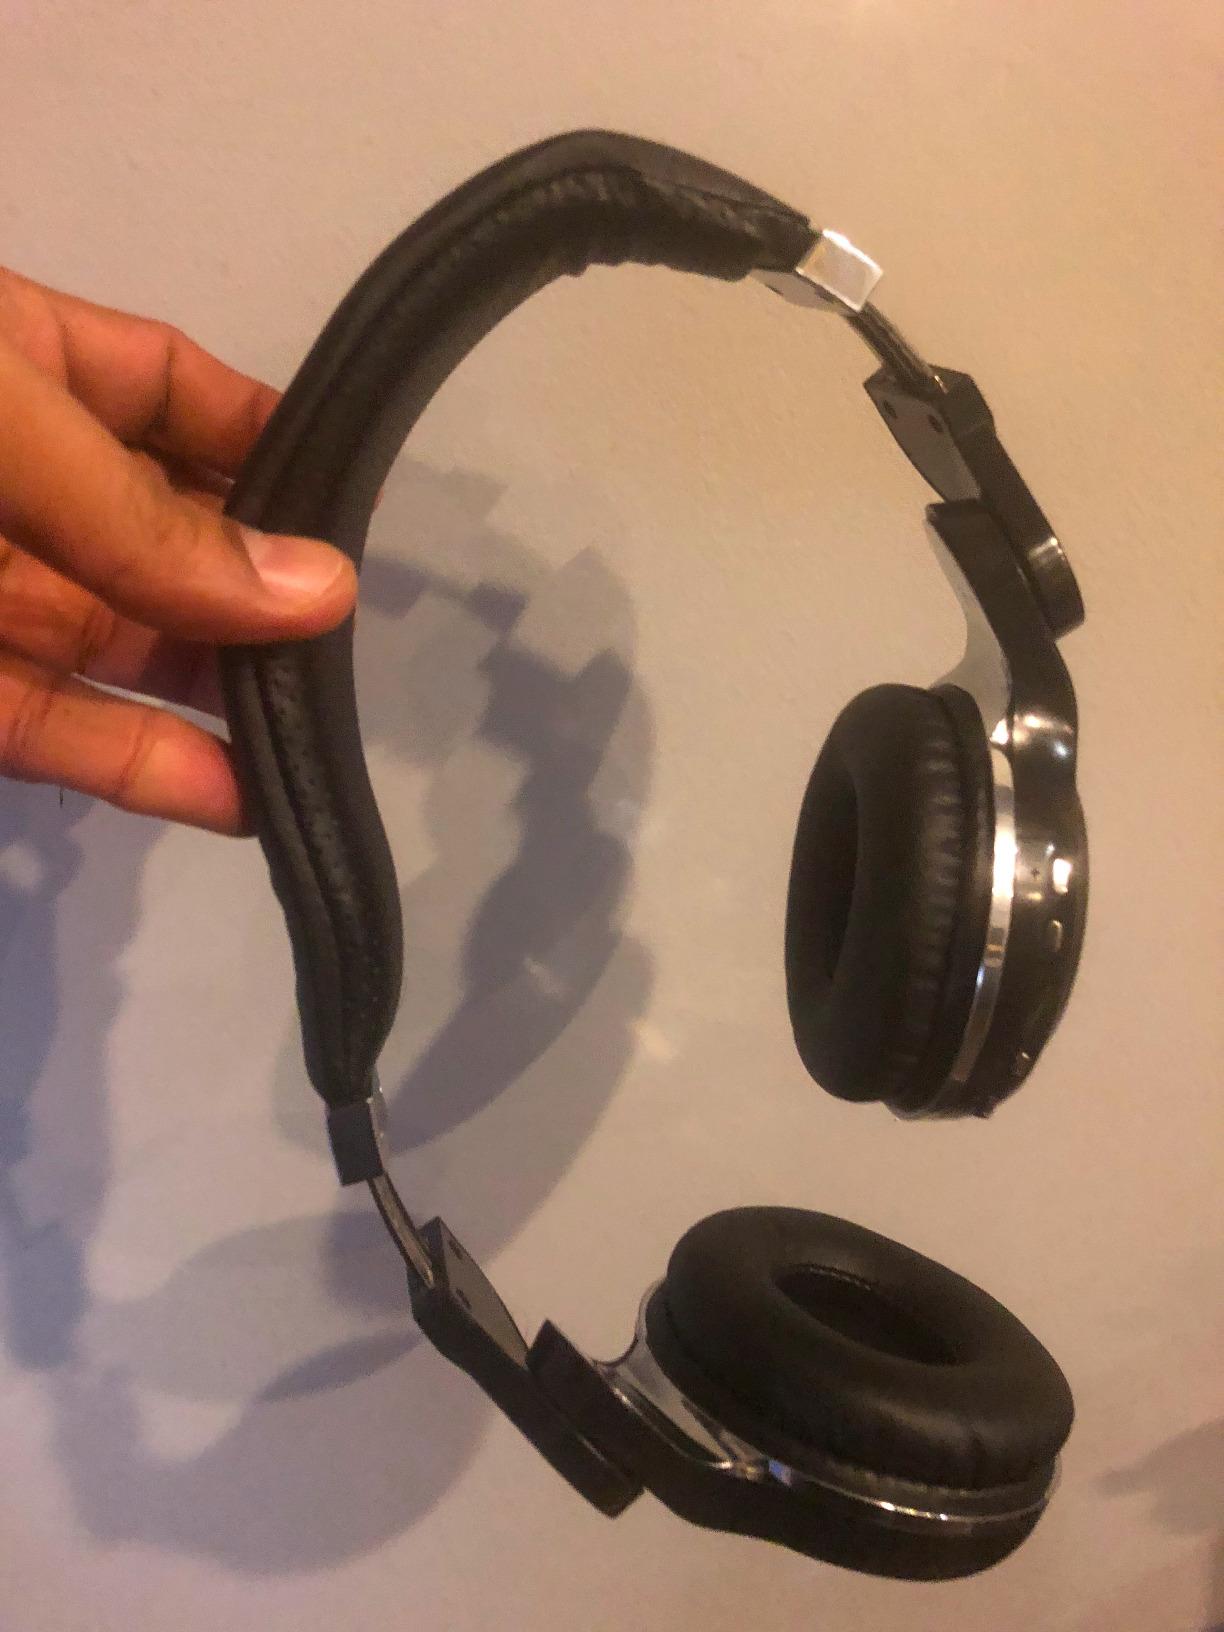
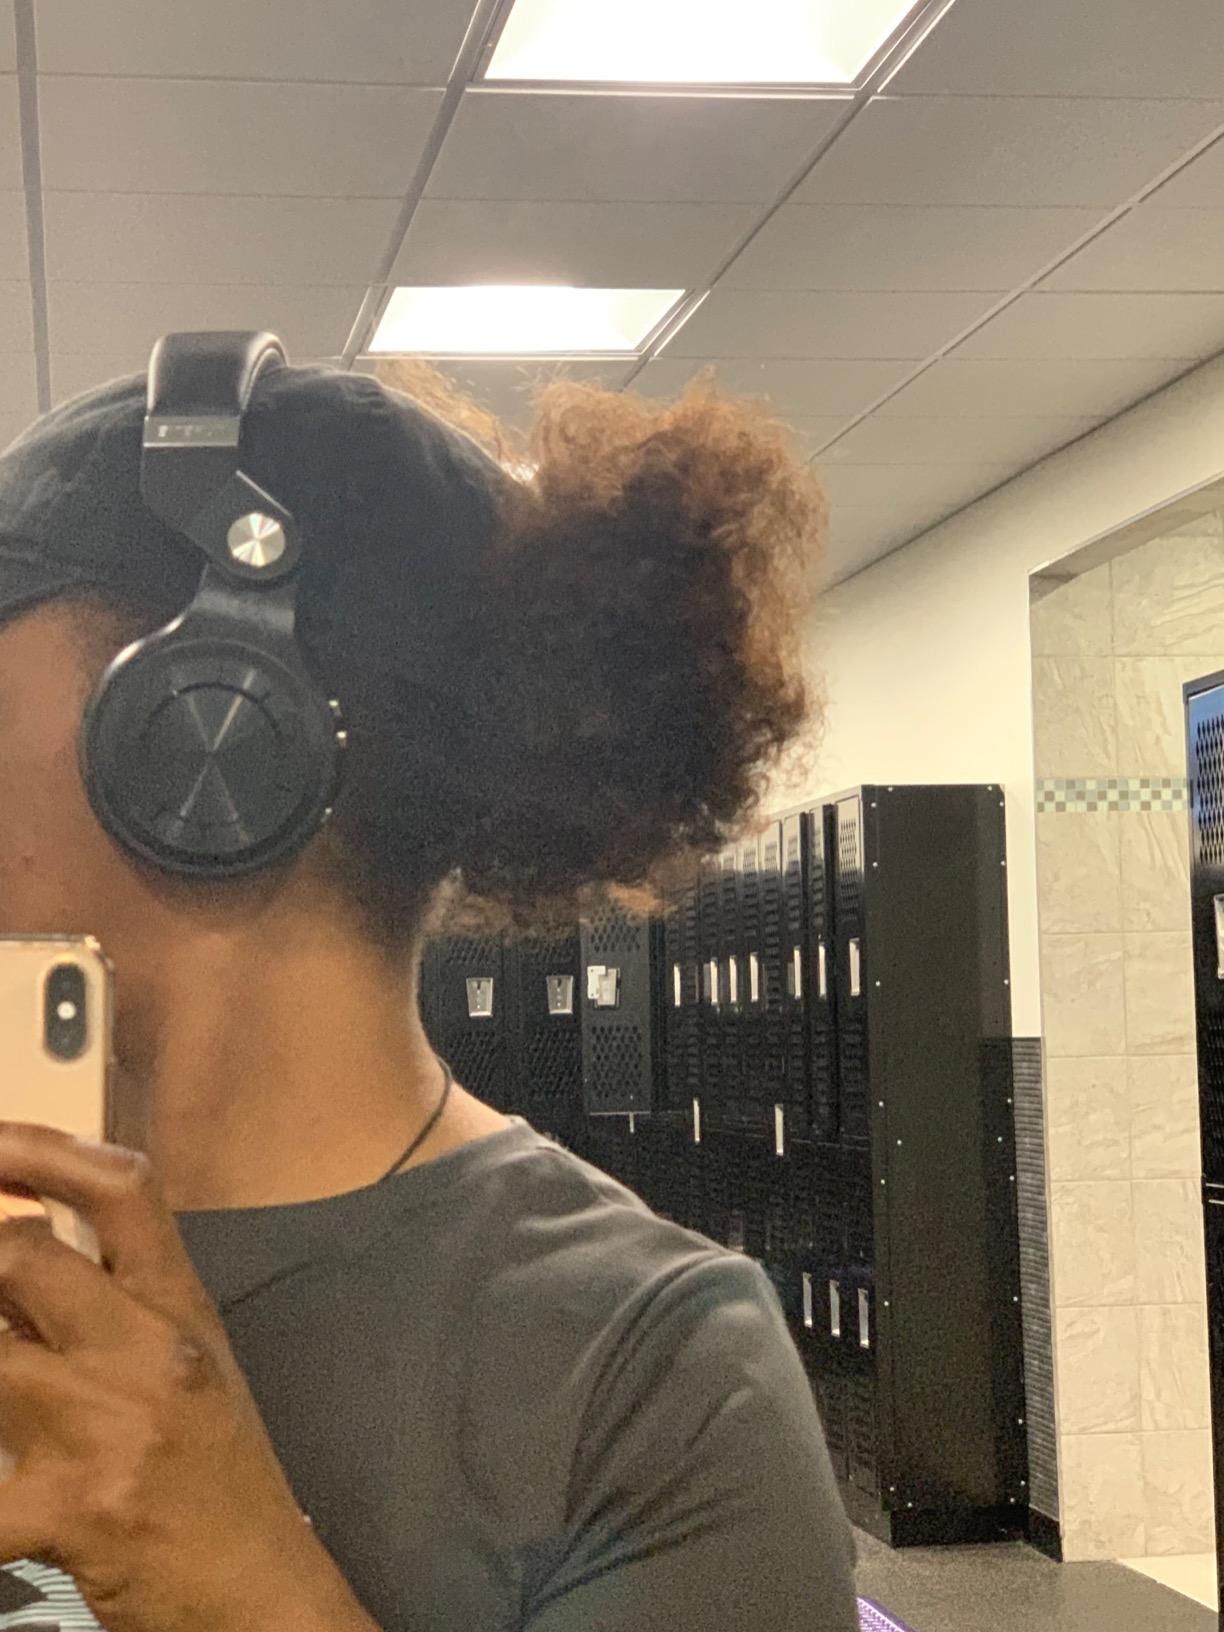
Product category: headphones
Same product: no